Maxime Chanot

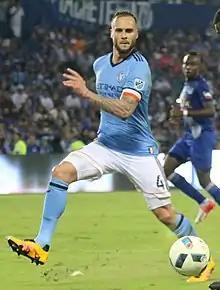
Chanot playing for New York City FC in 2017

Maxime Chanot (born 21 November 1989) is a professional footballer who plays as a defender for Major League Soccer club Los Angeles FC. Born in France, he represented the Luxembourg national team.